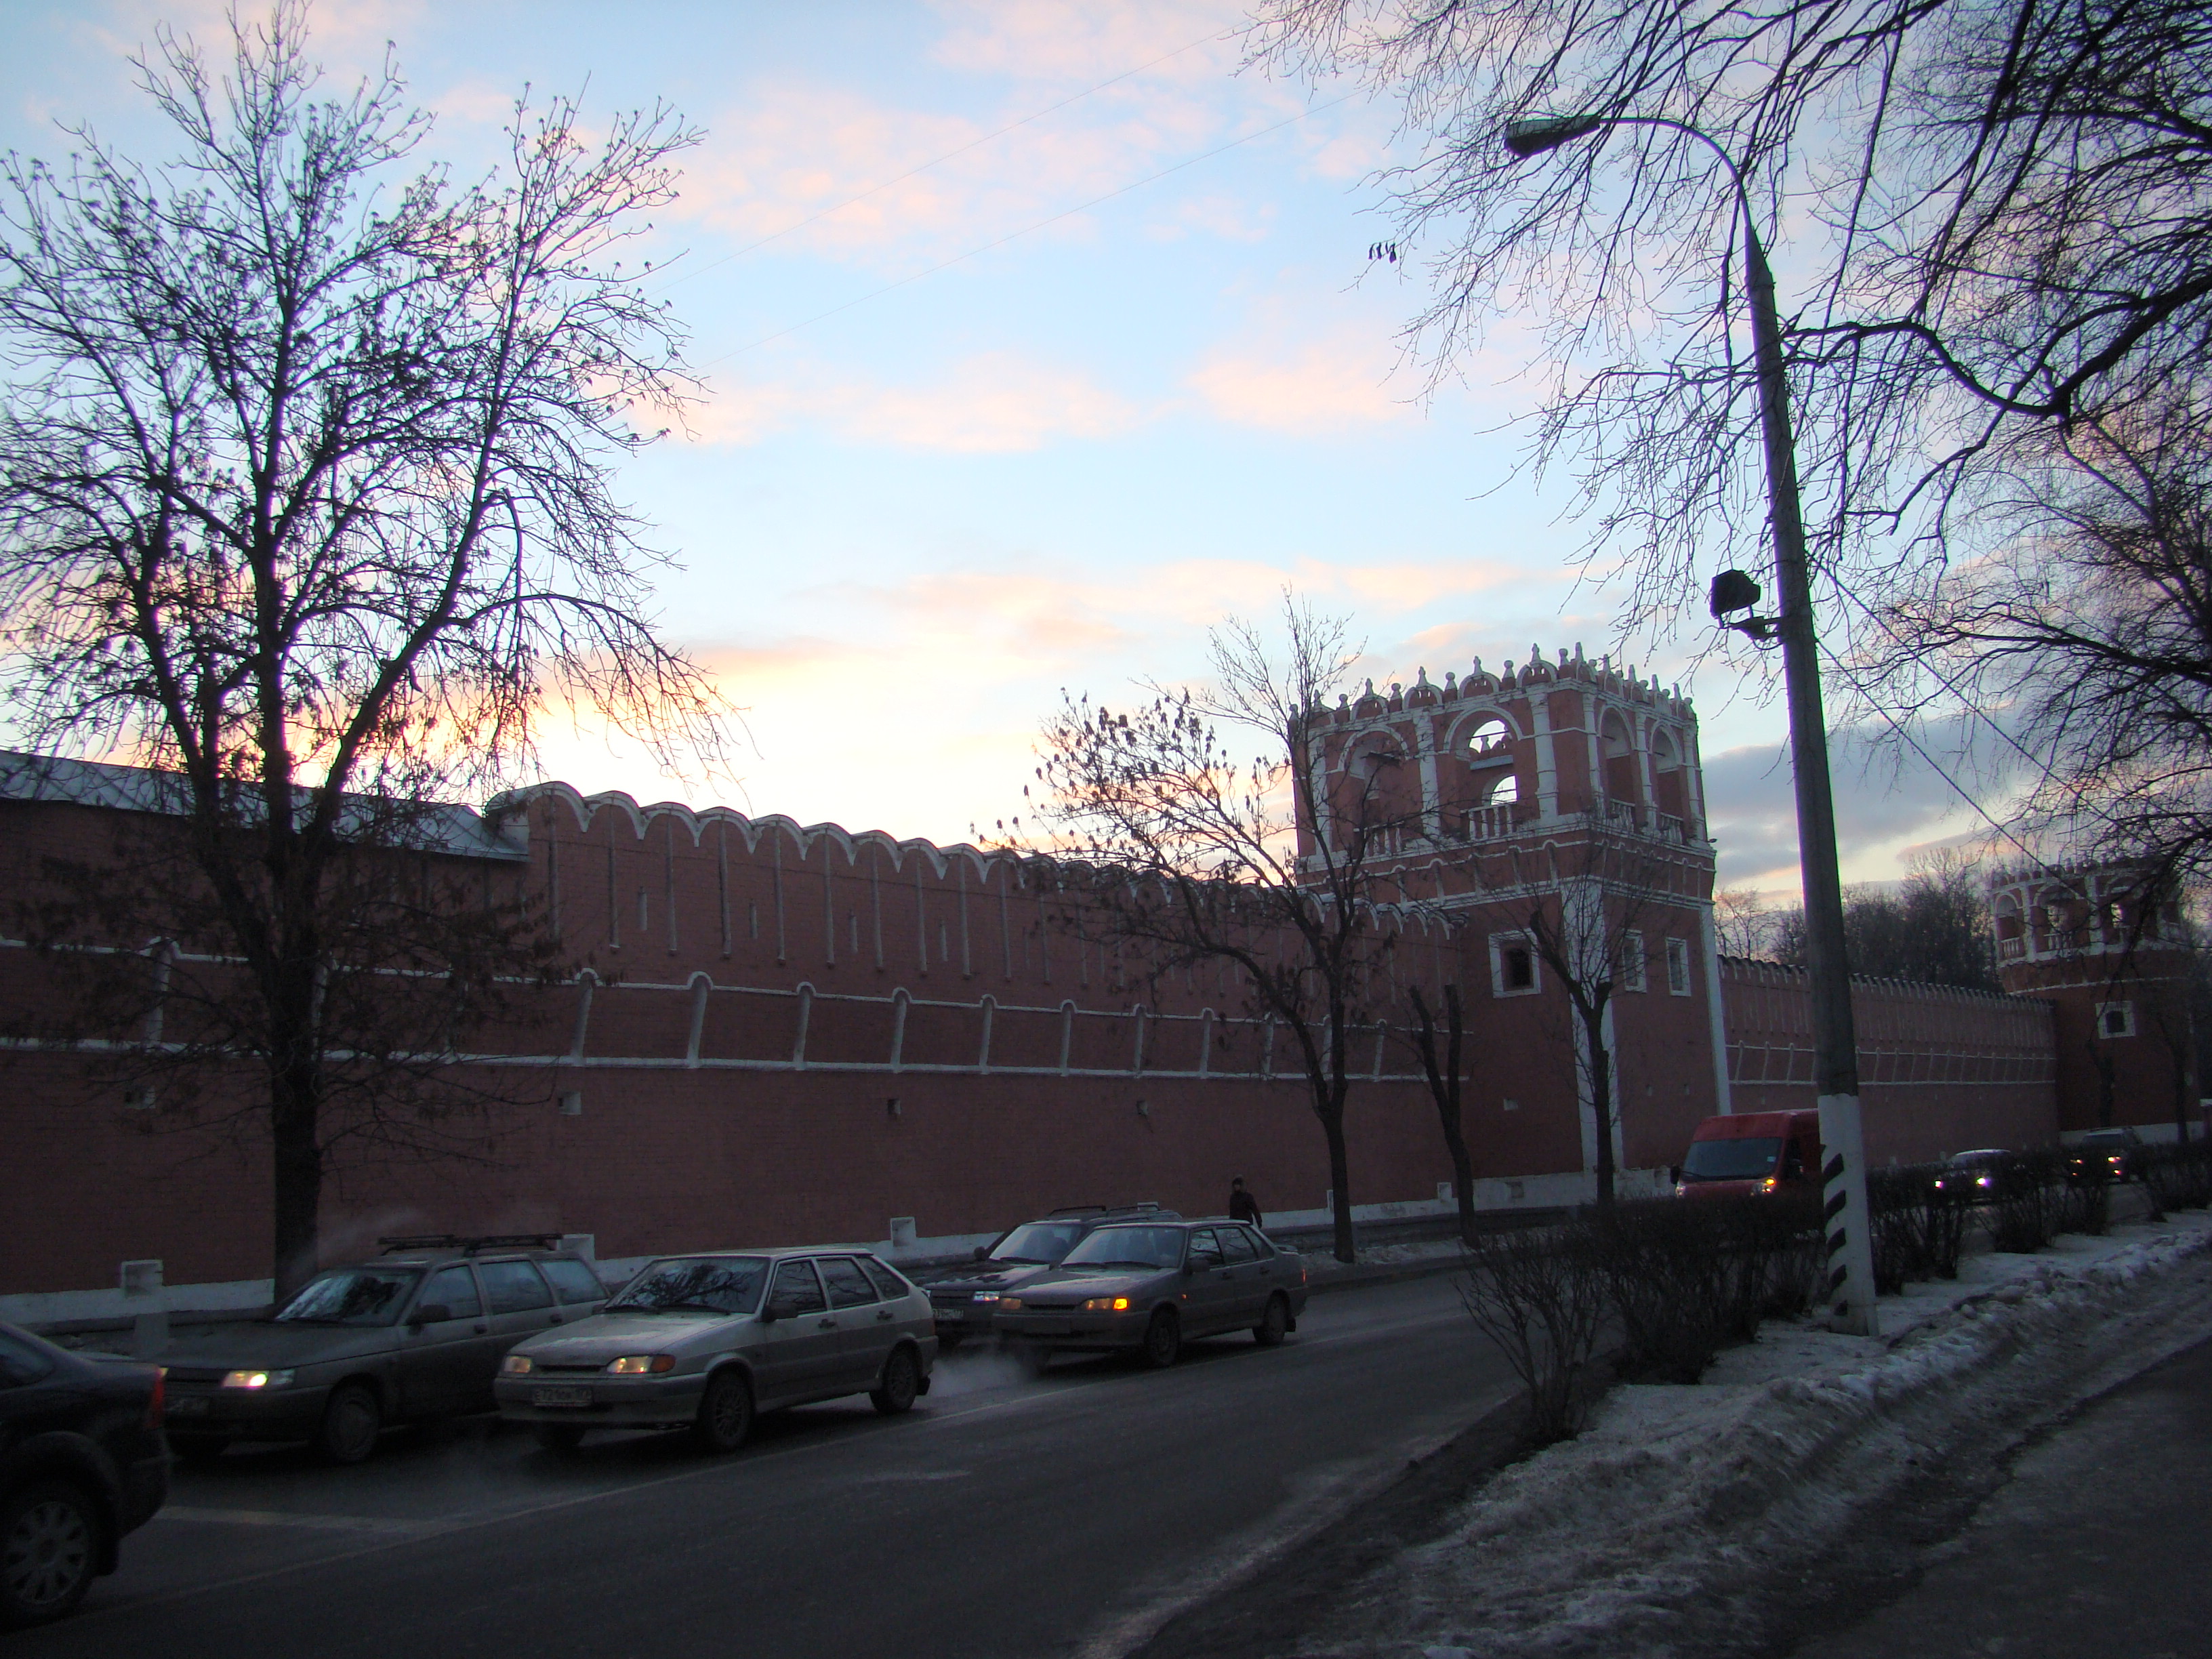
tree, snow, winter, architecture, morning, city, cityscape, transport, evening, monastery, sony, moscow, russia, cityscapes, moskau, dsc, h9, dsch9, moscu, don, donskoy, donskoymonastery, donmonastery, urban area